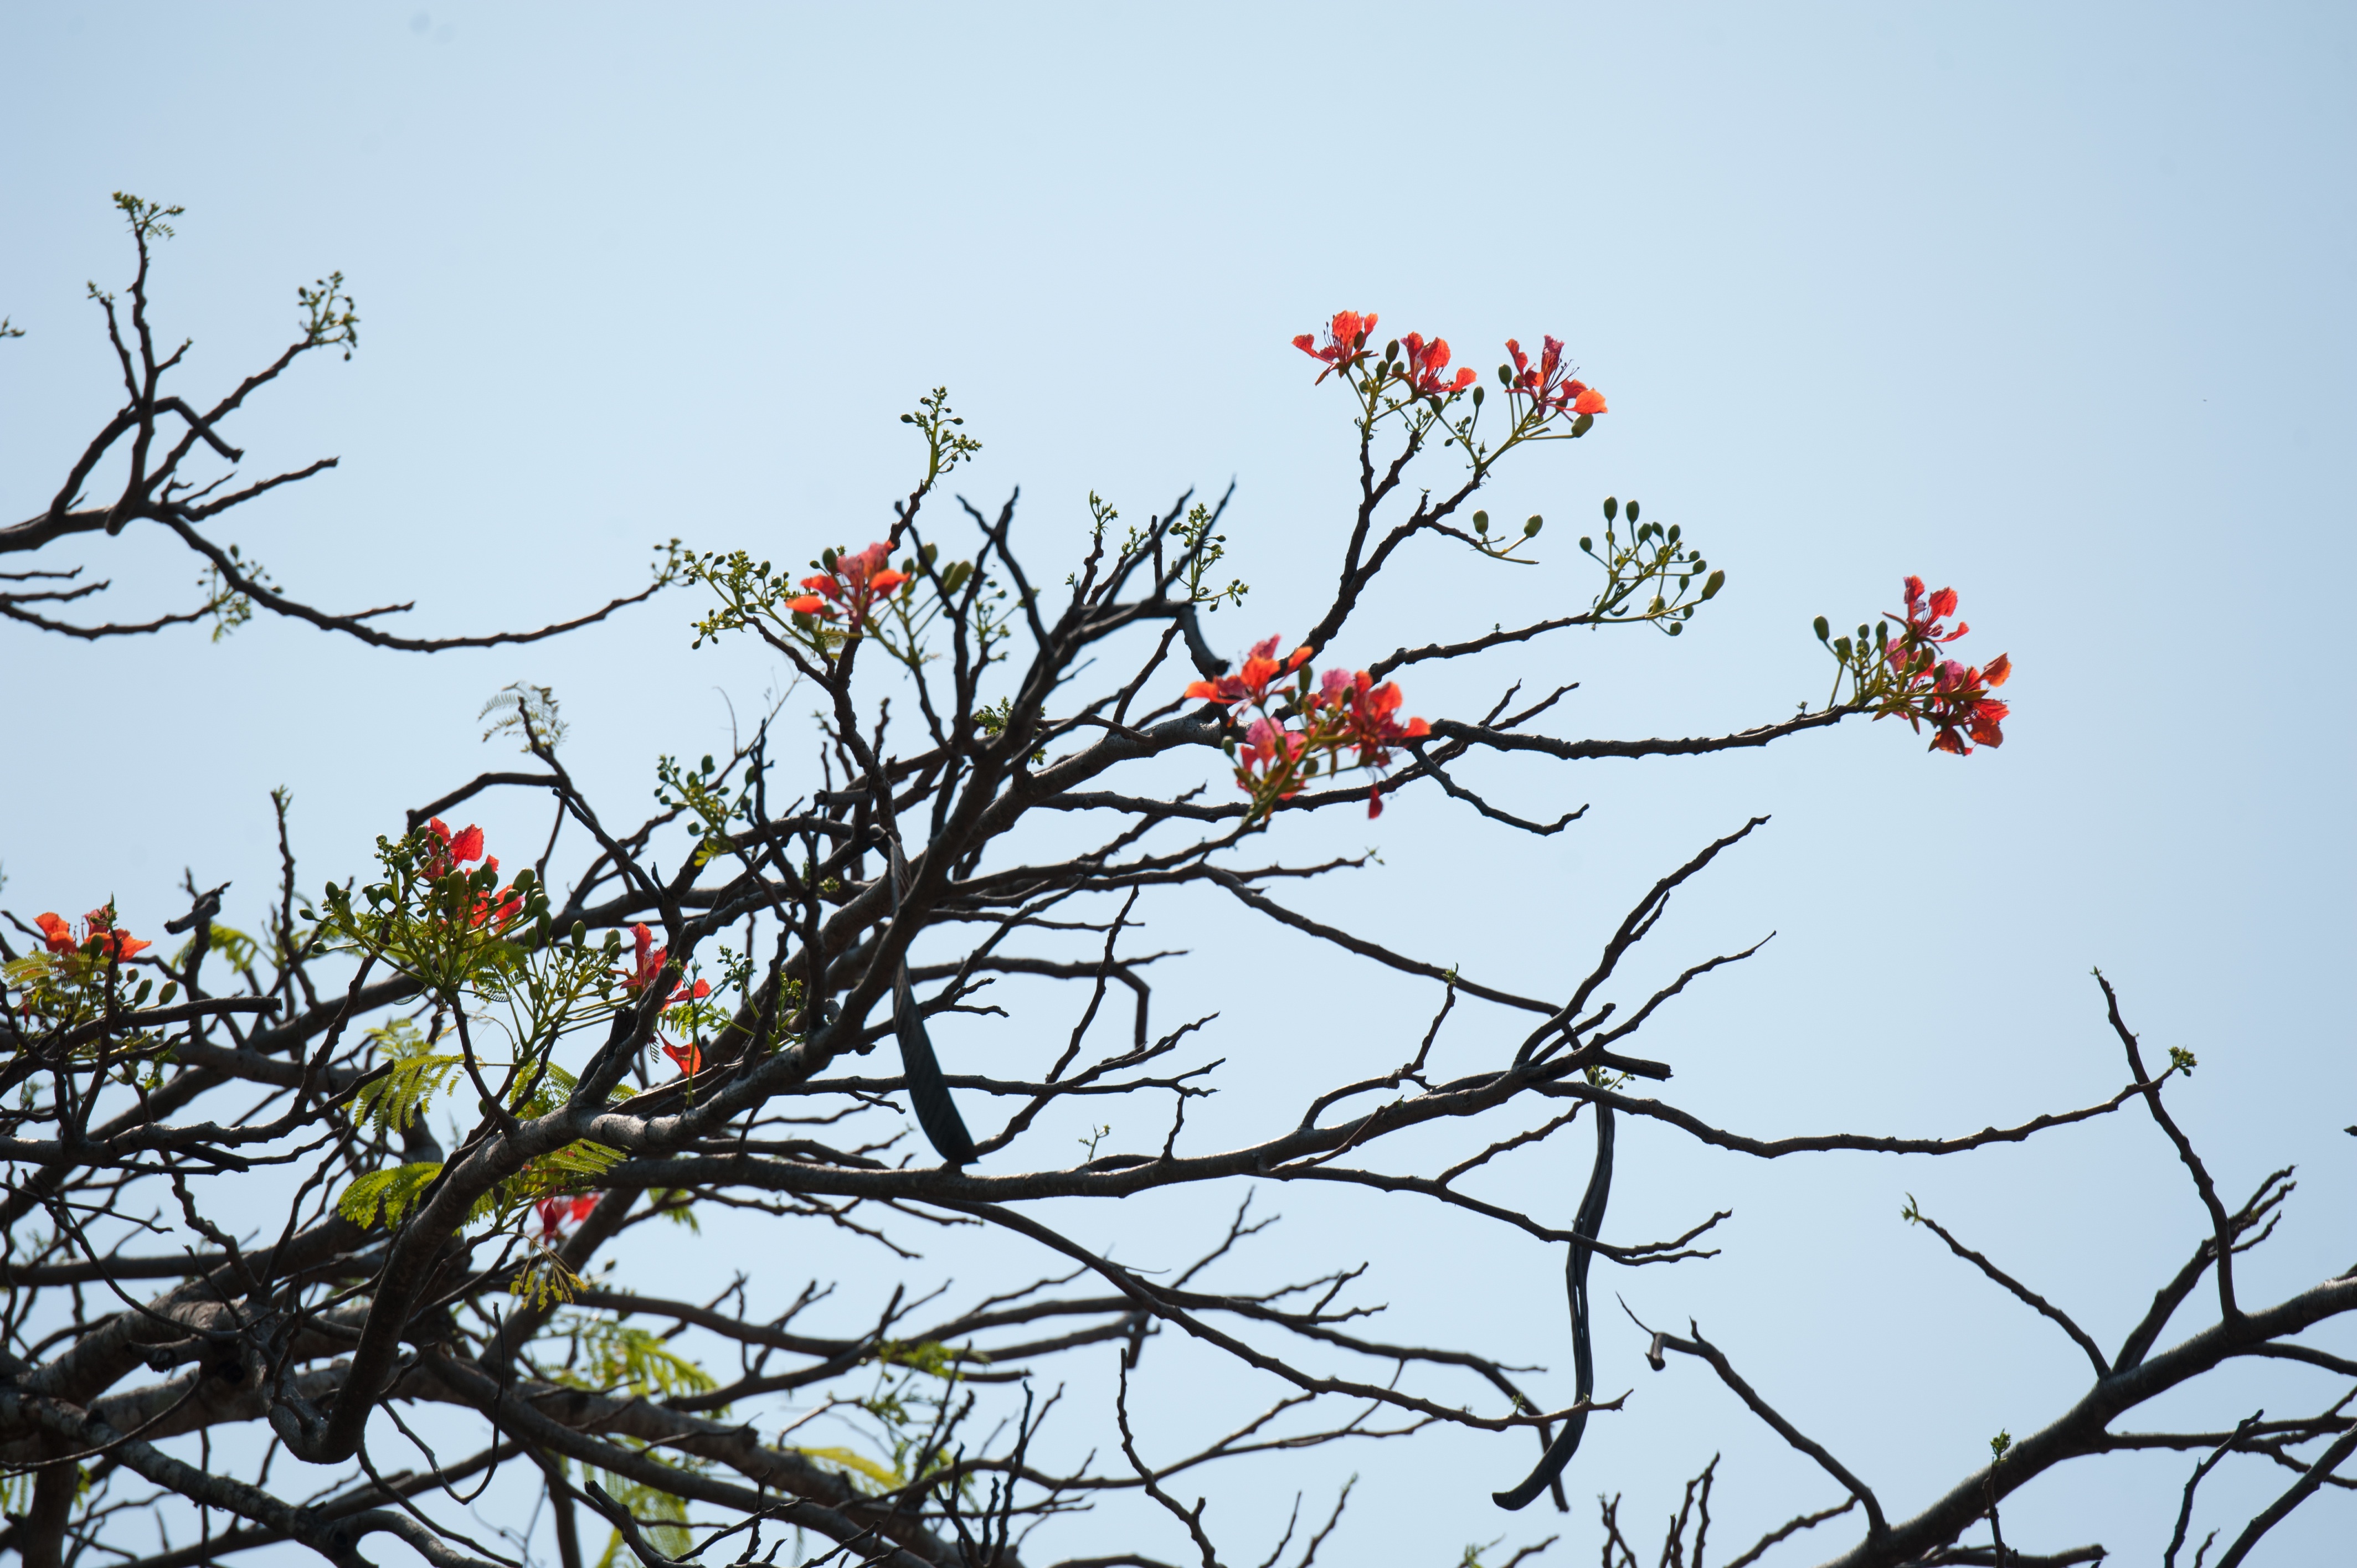
tree, nature, branch, blossom, plant, sky, leaf, flower, spring, autumn, botany, flora, season